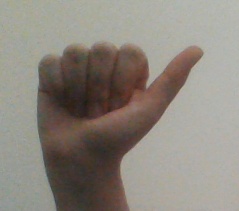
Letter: dhad